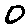
Label: 0